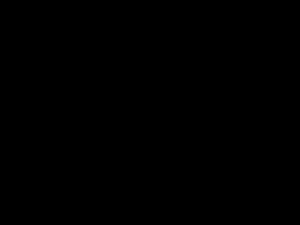
Amici-prisme
A=Kronglas, B=Flintglas.
Amici-prismen er opkaldt efter Giovanni Amici og anvendes i spektrometre og spektroskoper.